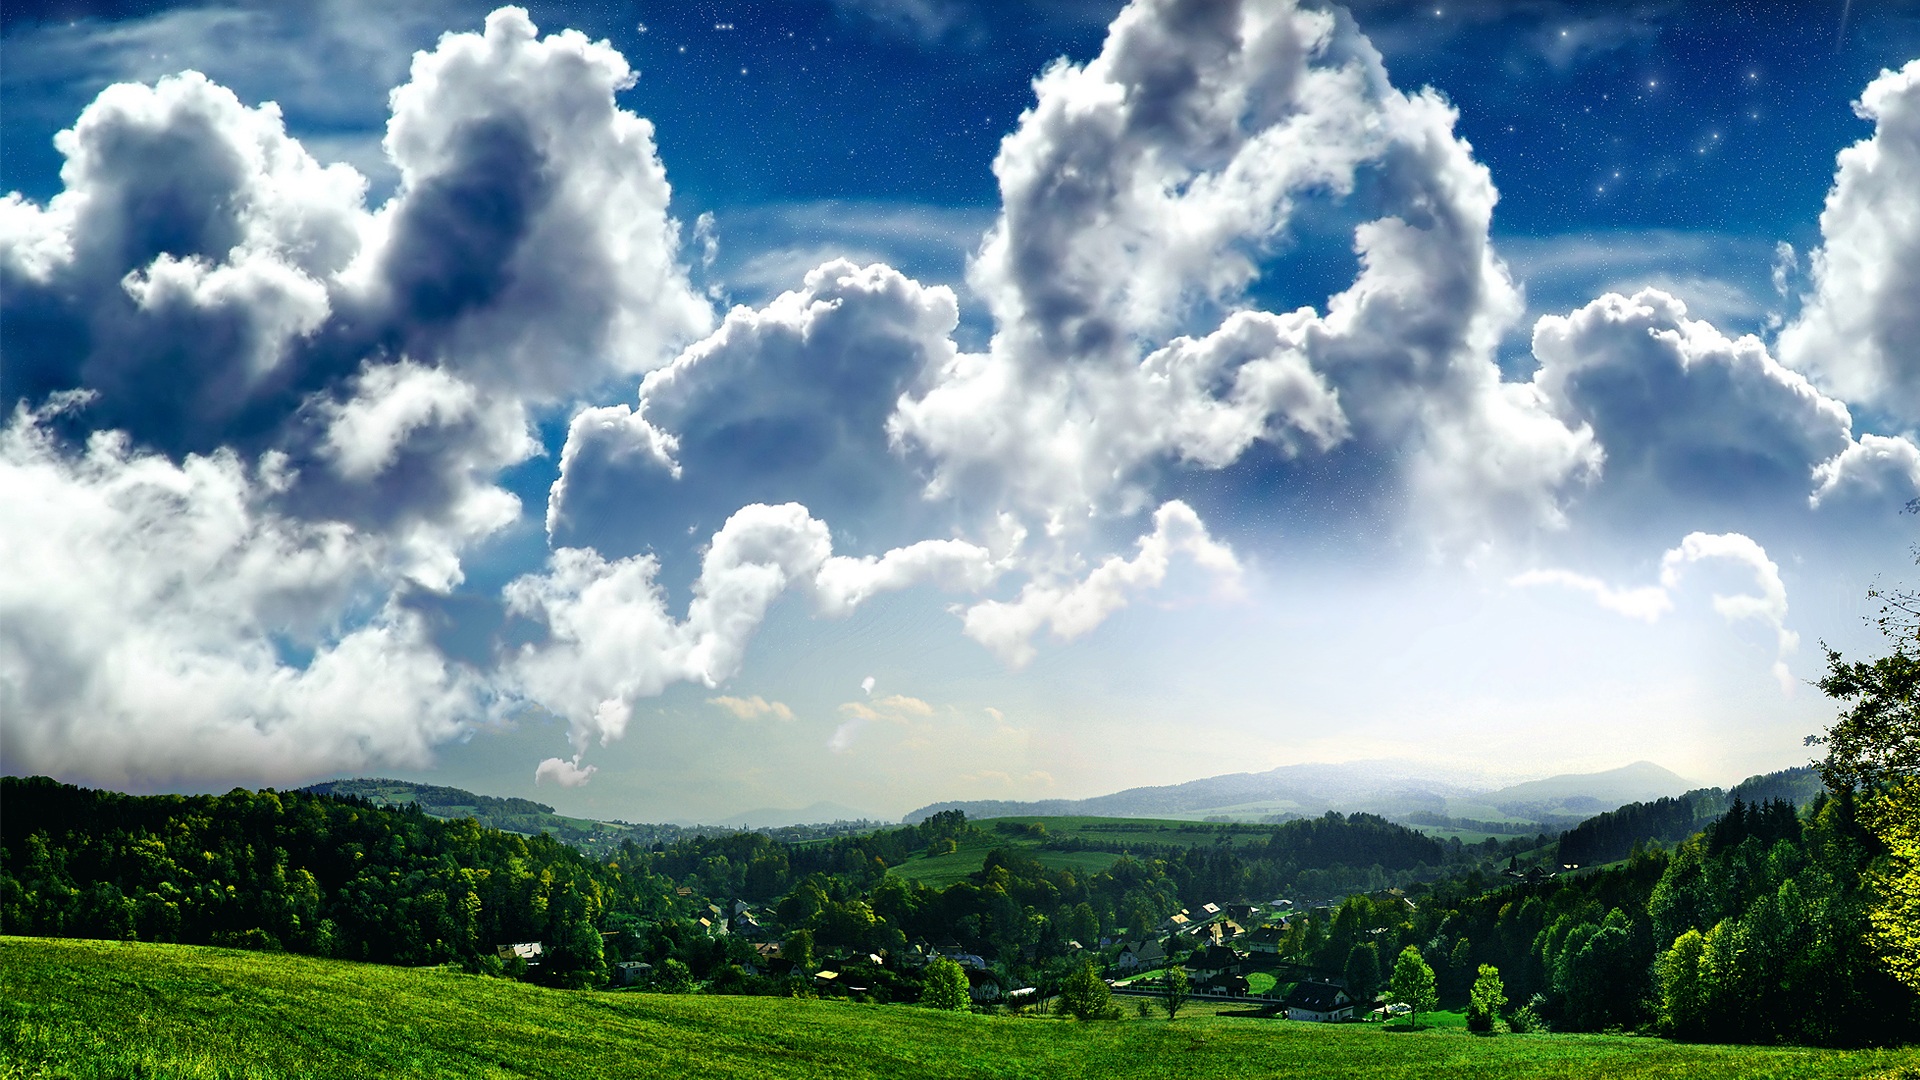
landscape, nature, horizon, cloud, sky, white, field, meadow, sunlight, hill, atmosphere, mountain range, cumulus, blue, plain, clouds, grassland, meteorological phenomenon, computer wallpaper